Eckart von Hirschhausen

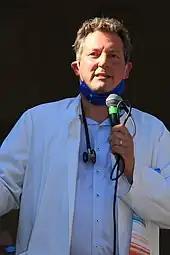
Von Hirschhausen in 2020

Von Hirschhausen has developed a cabaret routine similar to that of Ludger Stratmann, also a PhD medical doctor and cabaret artist. They both focus on the doctor-patient relationship, while von Hirschhausen specifically points out the inability and unwillingness of professionals in his field to express themselves clearly. He also focuses on the typical routines and rituals which, when separated from the professional environment, appear comical and absurd.